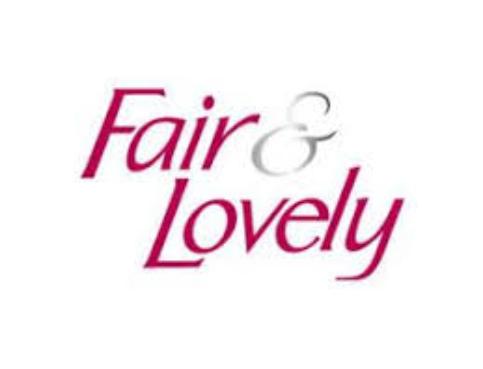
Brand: Fair and Lovely
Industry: Necessities